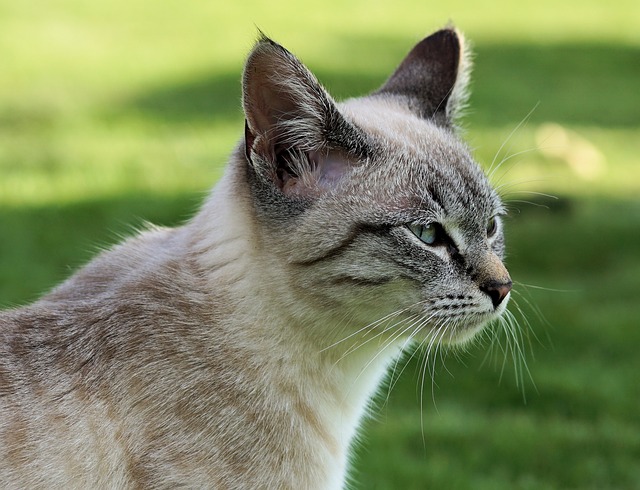
Label: gatto